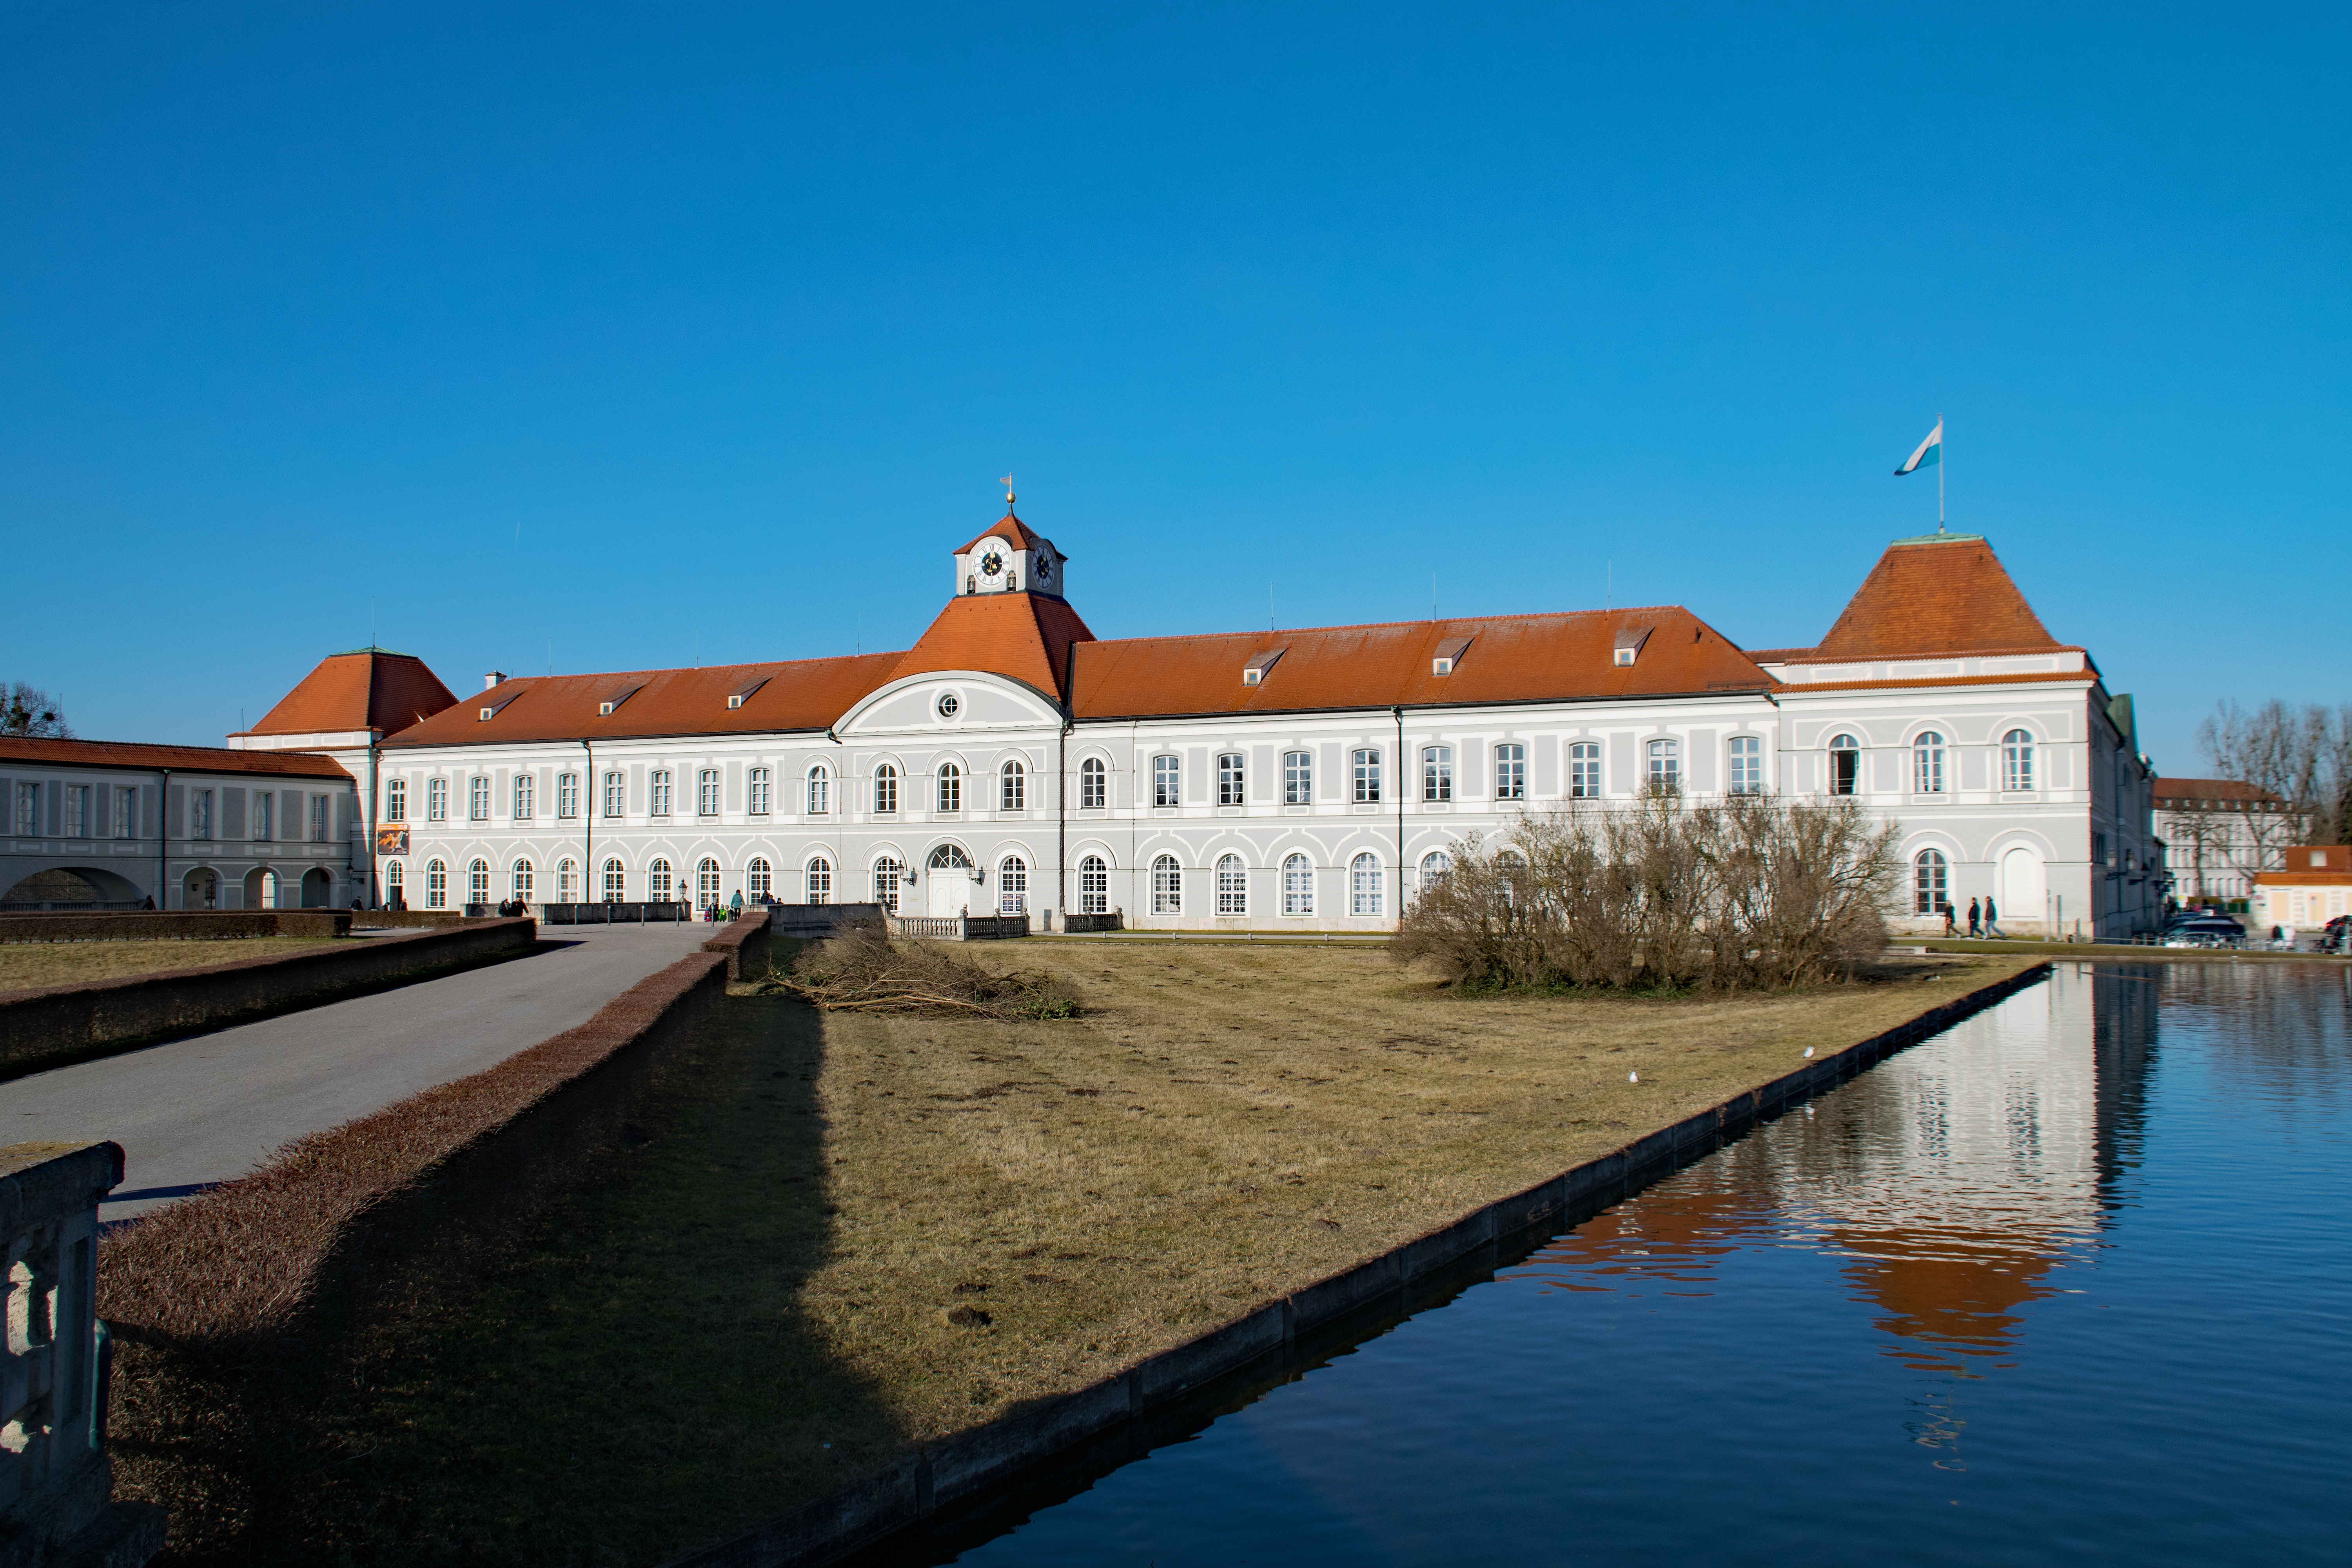
sea, water, architecture, town, building, chateau, palace, river, reflection, castle, waterway, places of interest, germany, culture, bavaria, estate, munich, nymphenburg, water castle